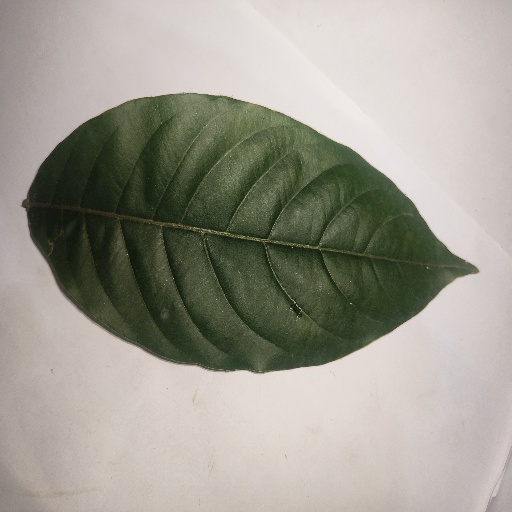
Species: HariTaki
Leaf condition: Healthy Leaf